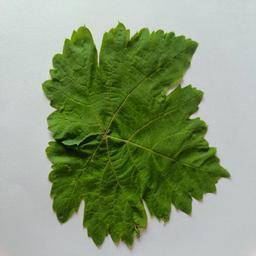
Label: Healthy Leaves